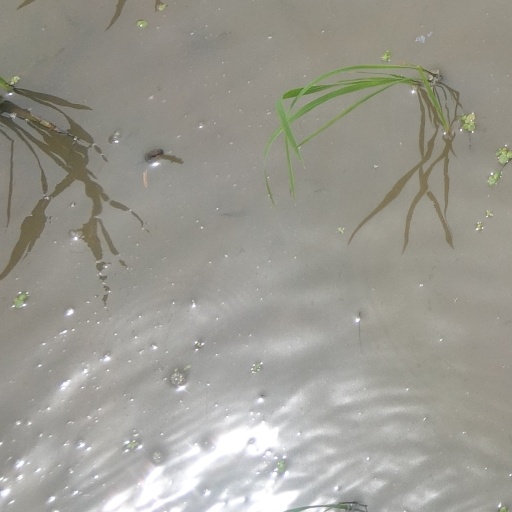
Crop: rice